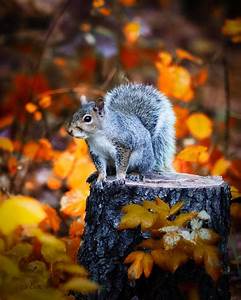
Label: scoiattolo